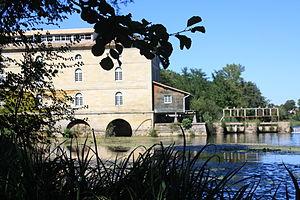
Moulin du Barrage (Inscrit) This building is indexed in the Base Mérimée, a database of architectural heritage maintained by the French Ministry of Culture,
Cet article recense les monuments historiques de l'arrondissement de Libourne, dans le département de la Gironde, en France.
Porchères est une commune du Sud-Ouest de la France, située dans le département de la Gironde.